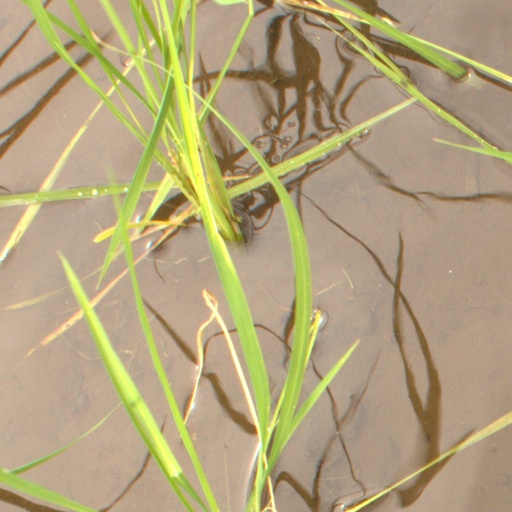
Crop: rice